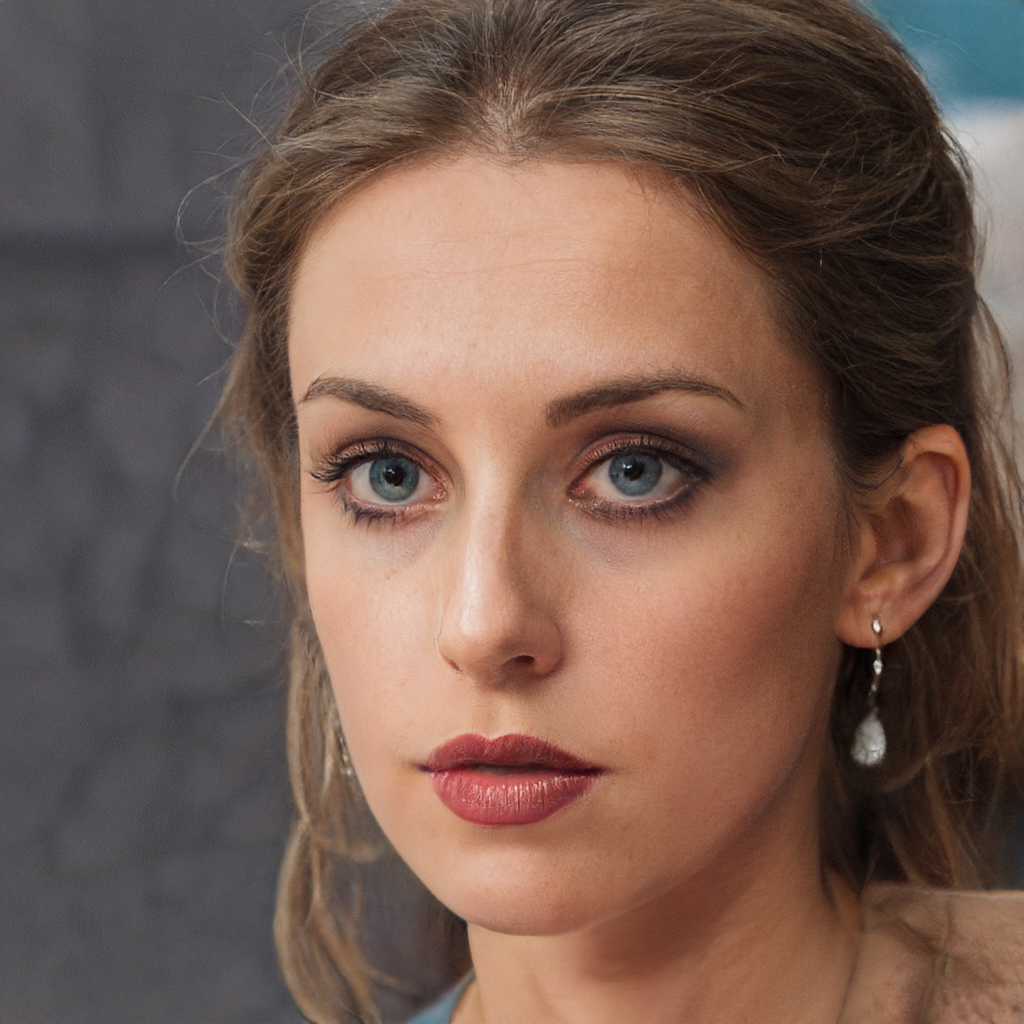
Gender: Female